Tomislavgrad

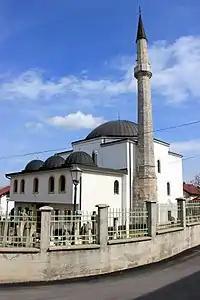
Džudža Džafer Mosque in Tomislavgrad

Tomislavgrad is from the canton seat Livno, from Mostar, and from Sarajevo.